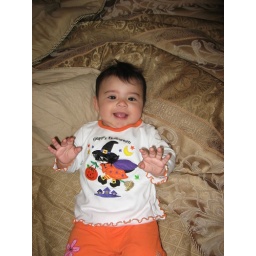
I'm in UR bed - Scaring yer pants off!